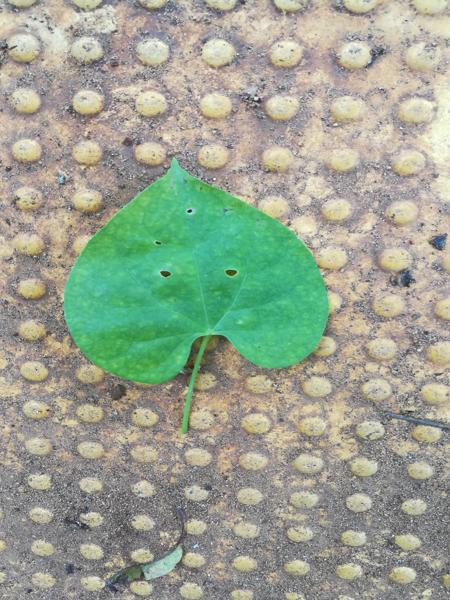
Plant: Amruthaballi